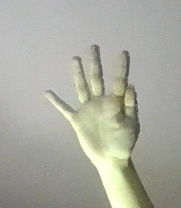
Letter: sheen